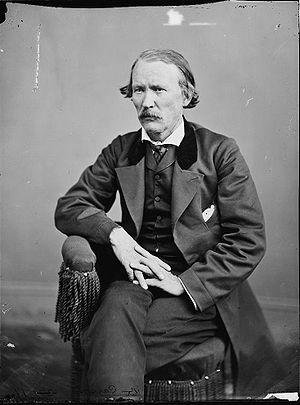
Les Nez-Percés, Nimíipuu, sont une tribu amérindienne du groupe pénutien qui vivait dans le Plateau du Columbia de la région Nord-Ouest Pacifique au moment de l’expédition de Lewis et Clark.
Kit Carson est un général et un pionnier de la Conquête de l'Ouest américain. Orphelin de père à 7 ans, il travaille à la ferme familiale puis dans une sellerie, avant qu'attiré par les récits des trappeurs, il parte à 16 ans découvrir le continent. La connaissance qu'il acquiert de l'Ouest sauvage l'amène à servir de guide à l'explorateur John Charles Frémont.
La première bataille d'Adobe Walls est l'une des plus importantes batailles opposant des soldats américains et des Amérindiens. Les tribus Kiowas et Comanches, avec leurs alliés, chassèrent du champ de bataille une force expéditionnaire américaine chargée de réagir aux attaques contre les colons blancs s'installant au sud-ouest des États-Unis.